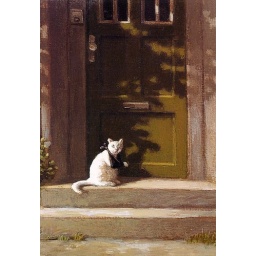
his works featuring animals are so wonderful. They appeared on Amelie's wall in the movie